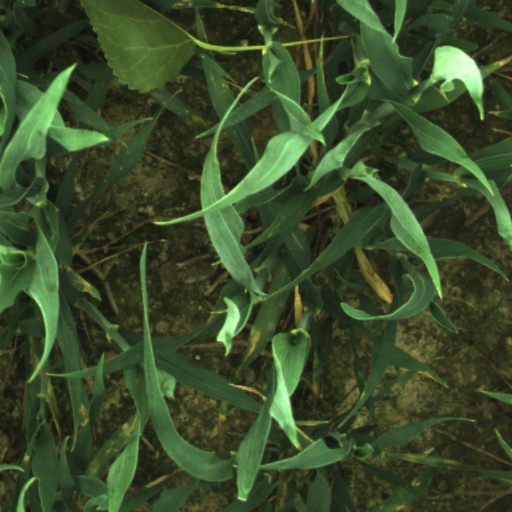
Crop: wheat